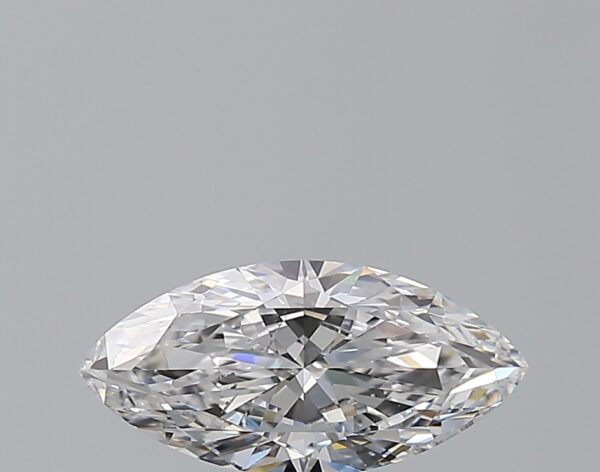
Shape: marquise
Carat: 1.01
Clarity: SI2
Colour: D
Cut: EX
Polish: EX
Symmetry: EX
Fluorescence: N
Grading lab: GIA
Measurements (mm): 10.73 x 5.16 x 3.05